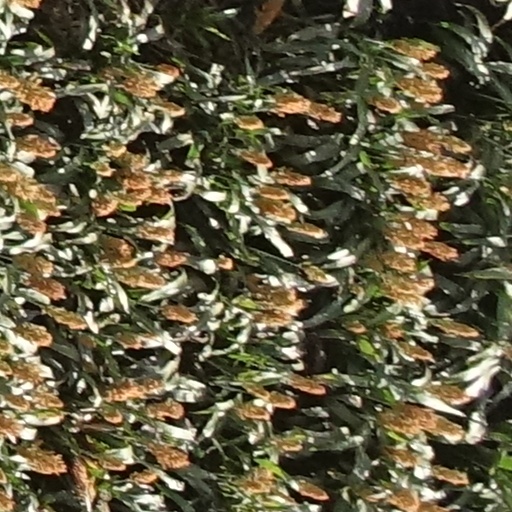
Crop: sorghum